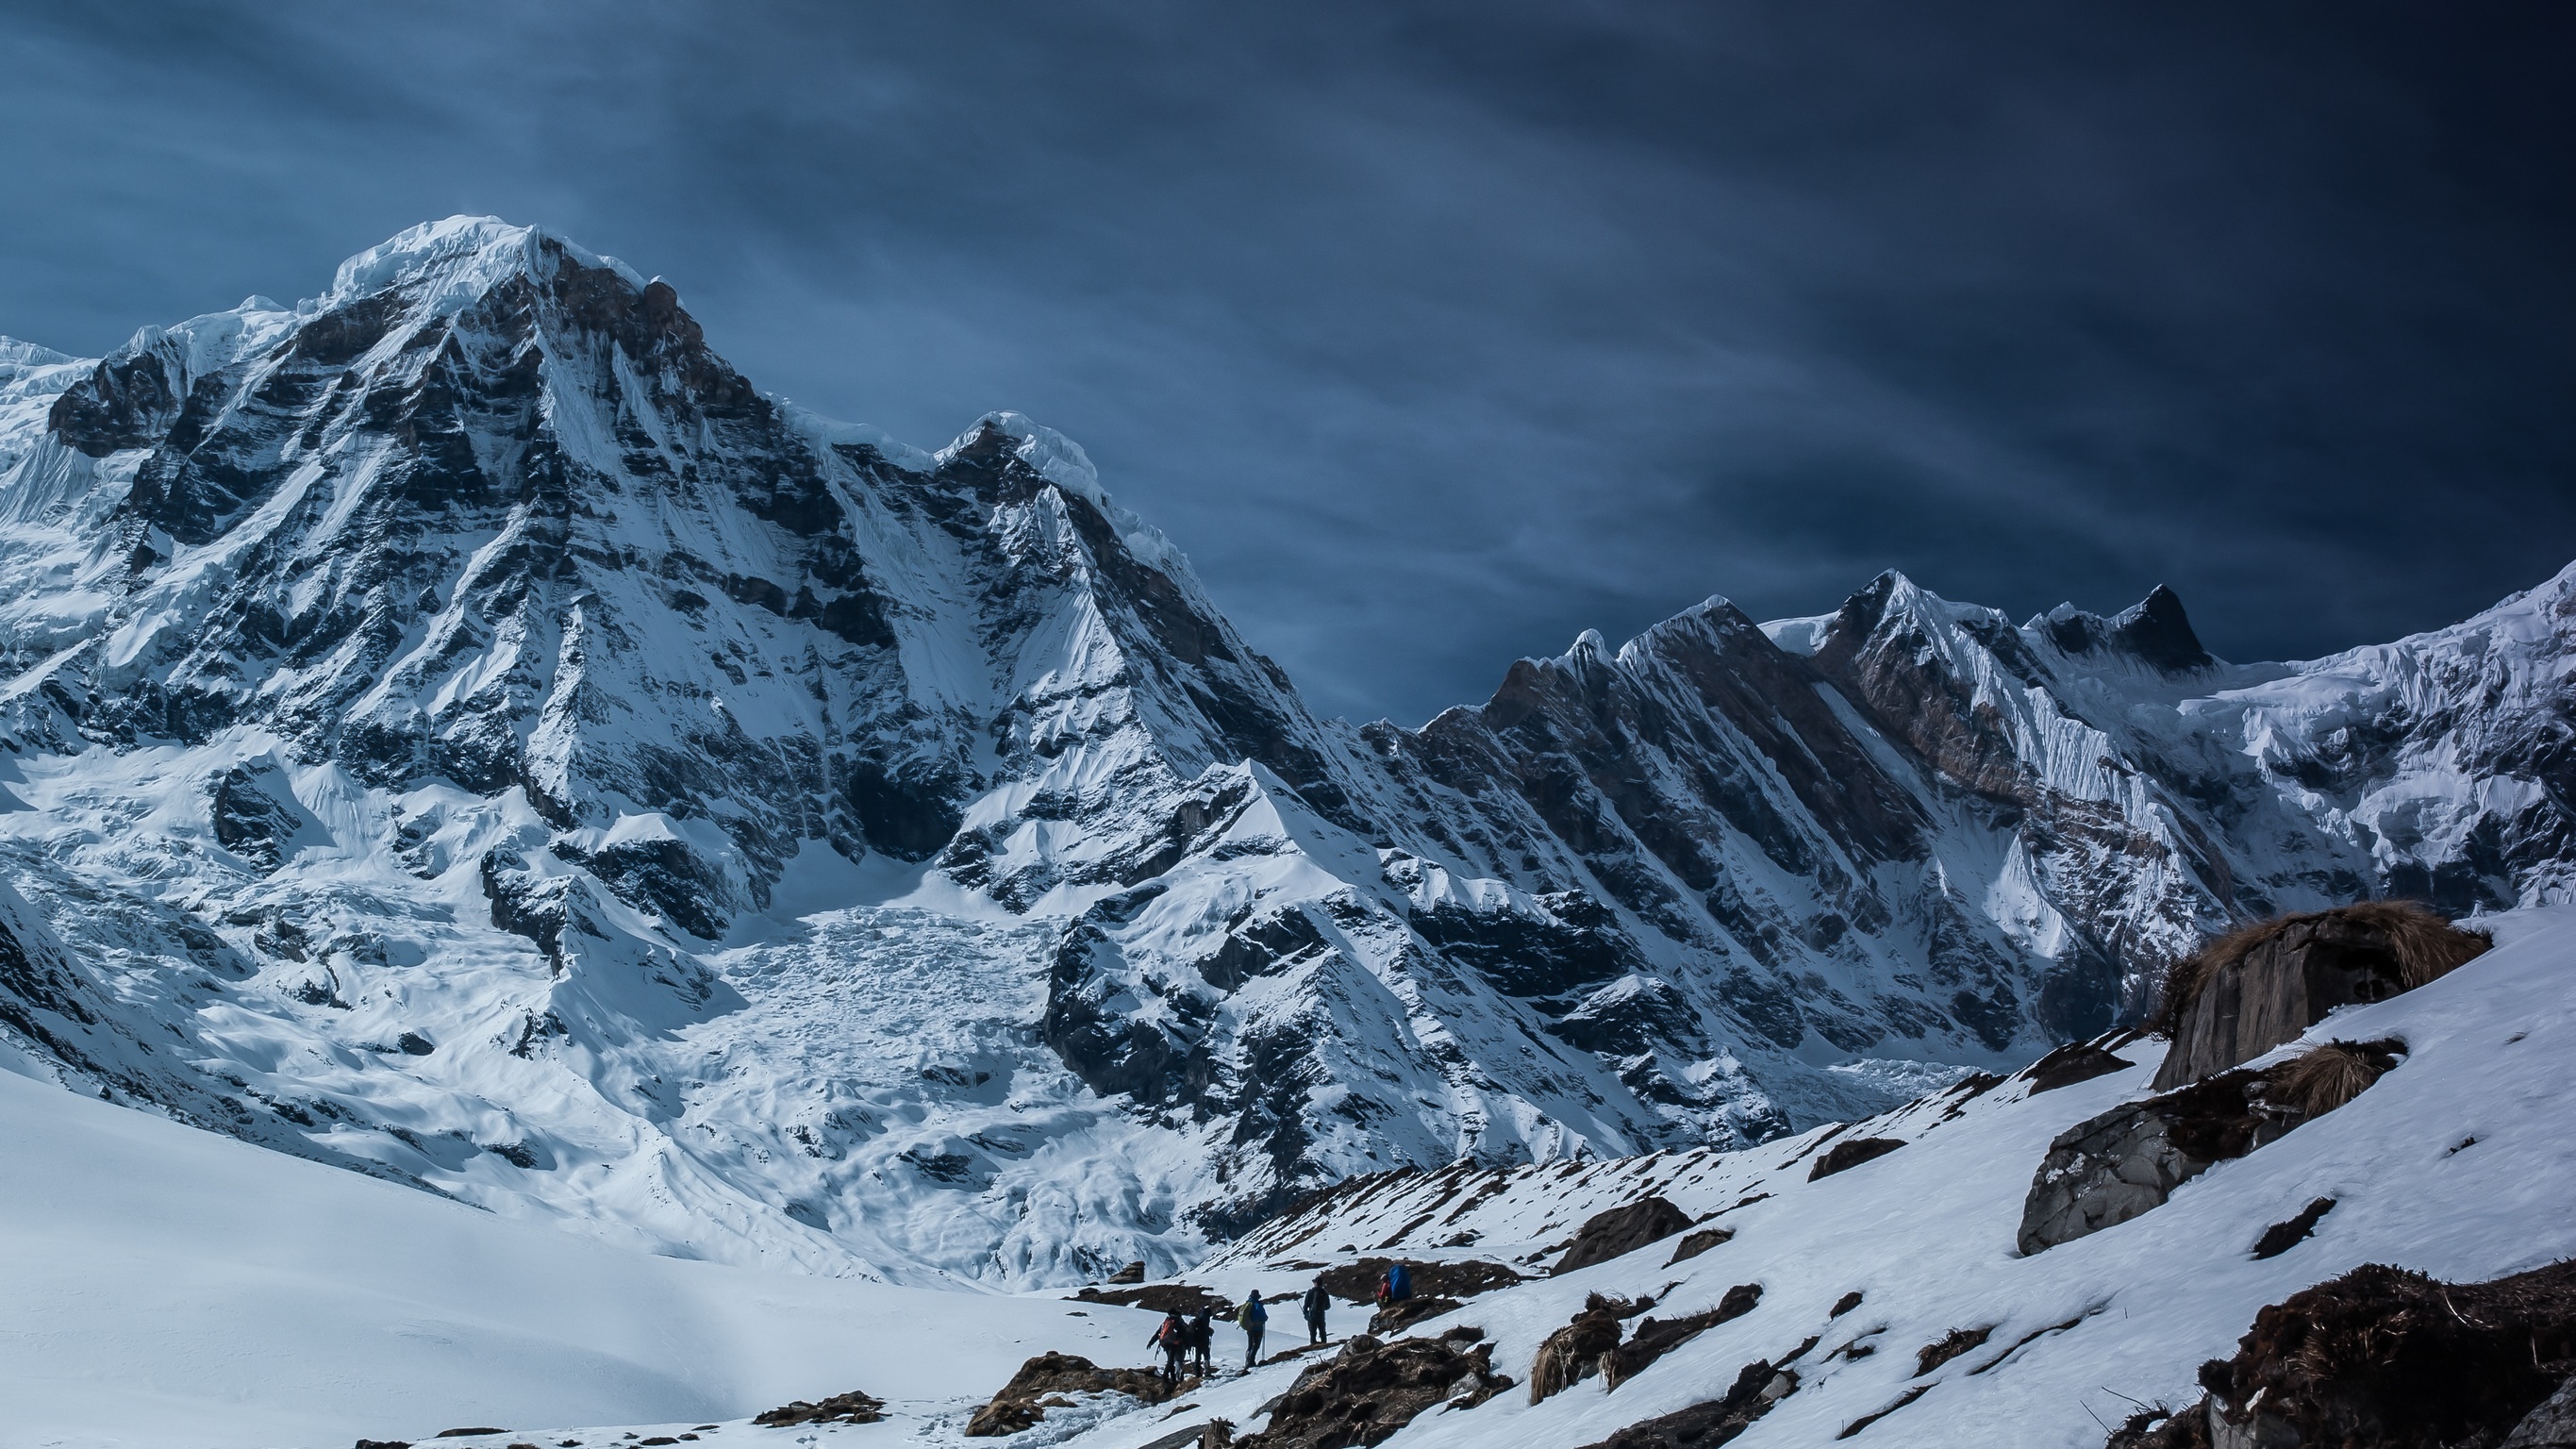
landscape, nature, rock, mountain, snow, winter, sky, peak, mountain range, environment, high, weather, rocky, climbing, freedom, extreme, altitude, season, ridge, summit, mountaineering, trekking, alps, cirque, top, success, achievement, landform, ski touring, ski mountaineering, geographical feature, mountainous landforms, geological phenomenon